Chiamaka Madu

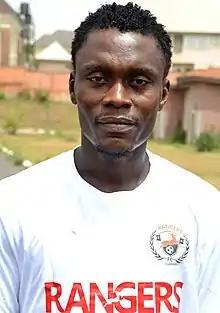
Chiamaka Madu, 2010

Chiamaka Madu (born 27 July 1996) is a Nigerian professional footballer who plays for Enugu Rangers, as an offensive midfielder and supporting striker in the Nigeria Premier League. He formerly played for Rivers United F.C. and its predecessor, Sharks for three league seasons. He is such a creative strong player who create goals and also score goals